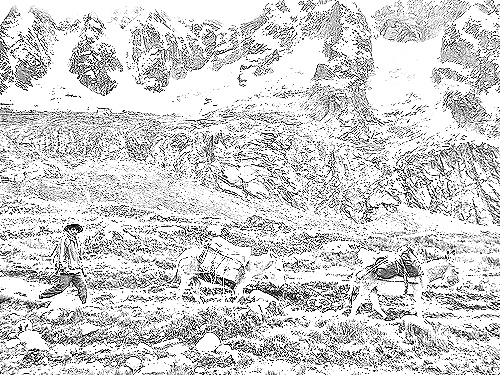
Portrait style: Sketch Portrait